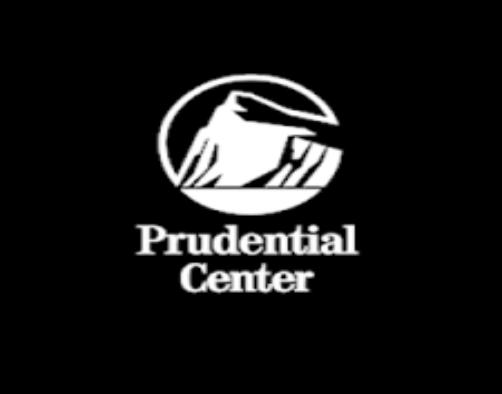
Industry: Others